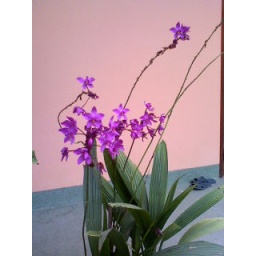
flower in front of the door